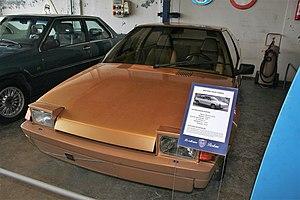
Concept-car Volvo Tundra (1979) exposé en Italie, à côté d'une 780. Contrairement à sa voisine ce projet de Bertone, sans doute trop novateur à l'époque pour l'image du fabricant suédois, sera refusé mais pas perdu pour autant. Modifié, on le retrouve ainsi 3 ans plus tard chez Citroën où il donne naissance à la BX, grand succès du constructeur aux chevrons. (l'ébauche s'inspire également de l'étude anglo-turque Anadol-Reliant FW11, qui ne dépasse pas le stade du prototype)